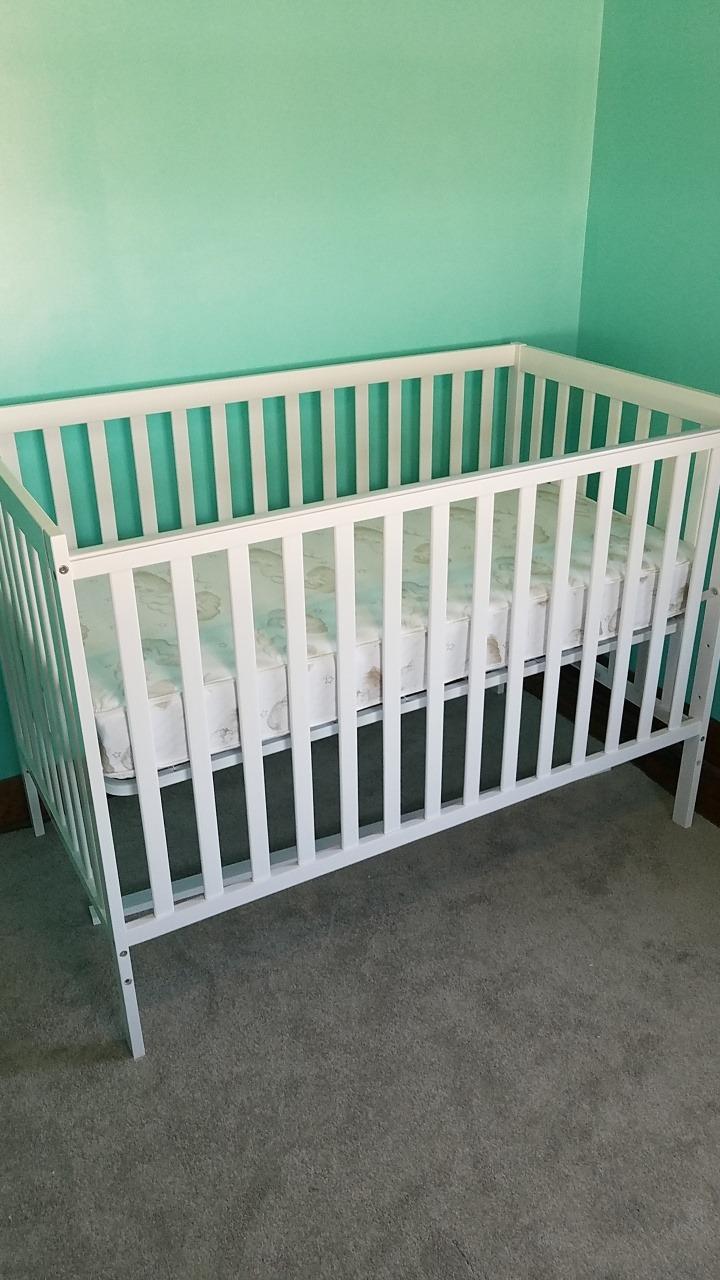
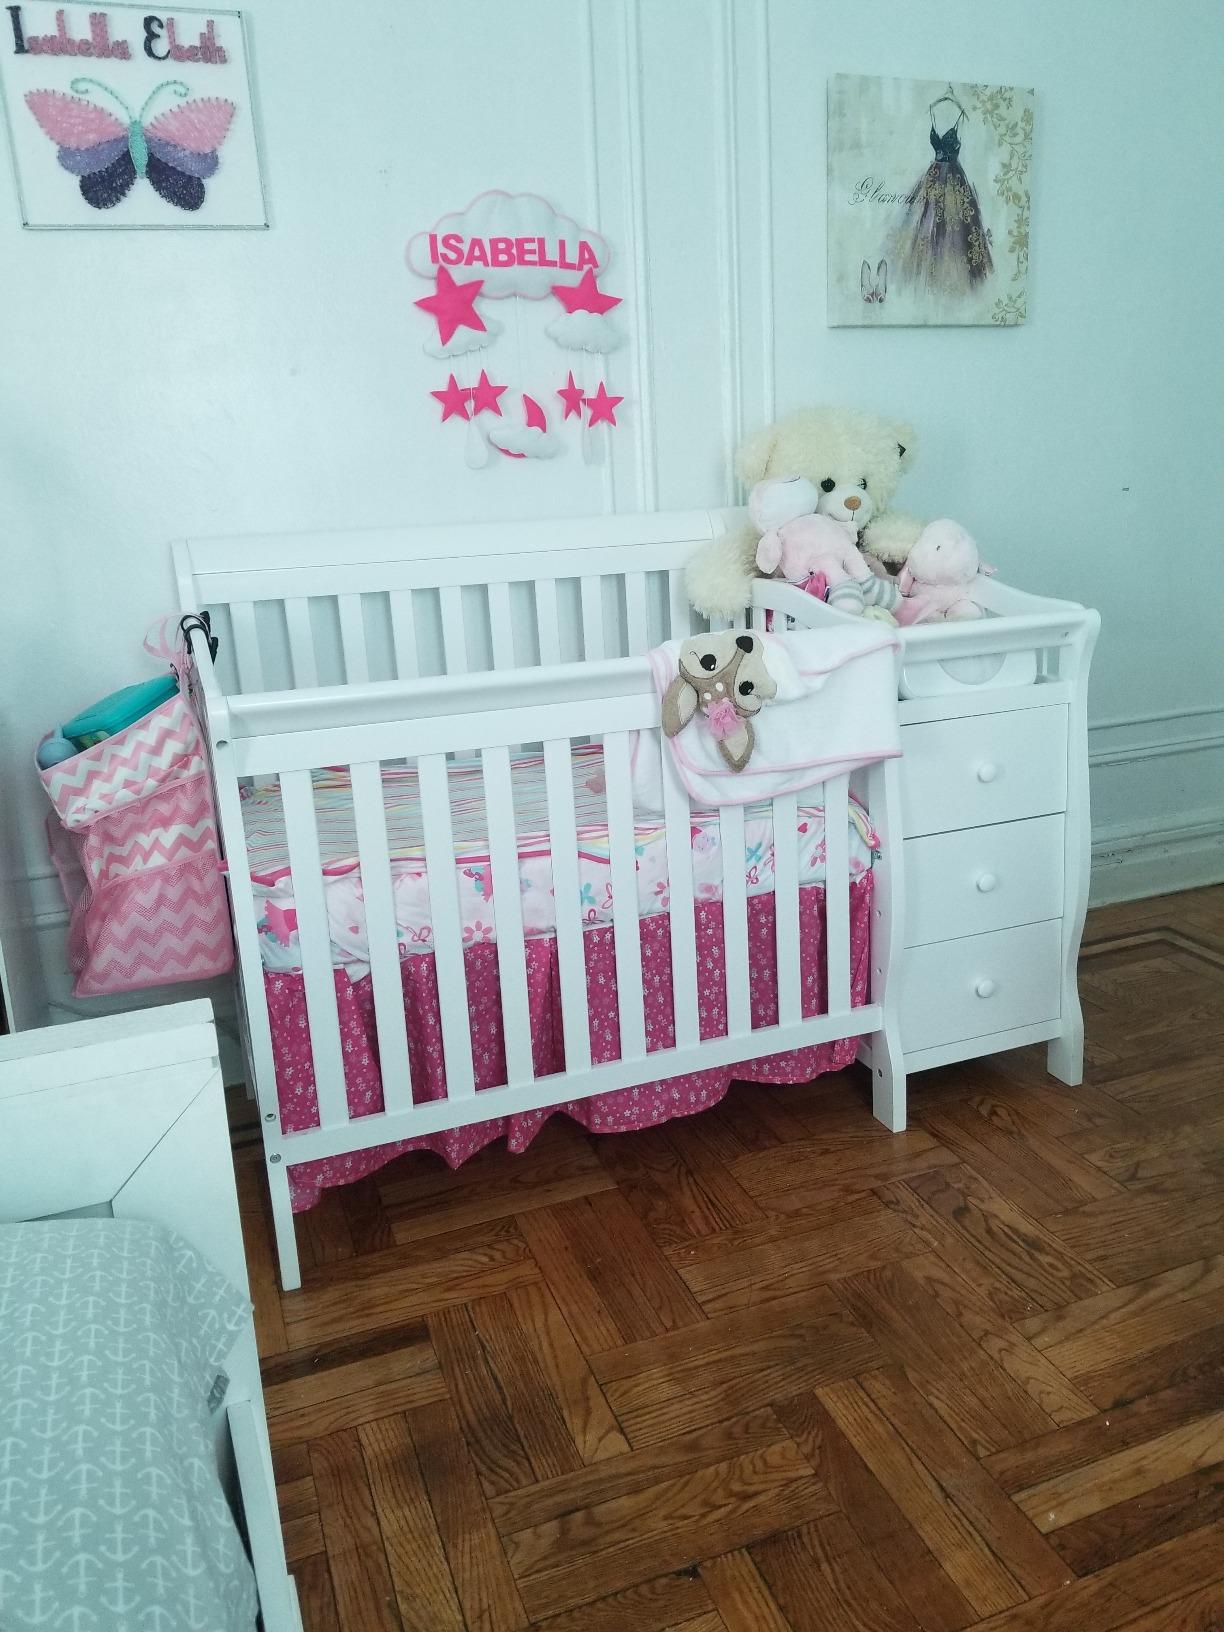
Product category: products_crib
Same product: no